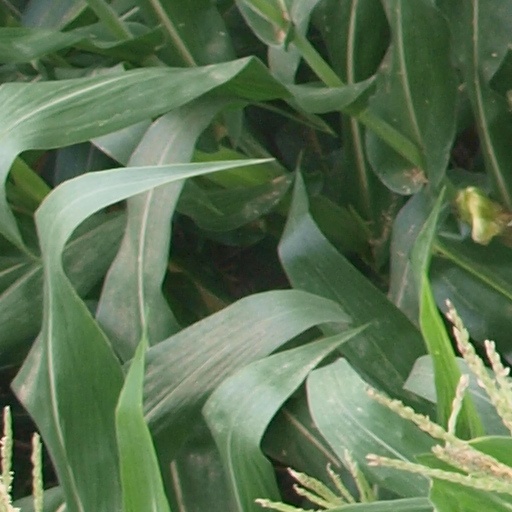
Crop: maize; corn